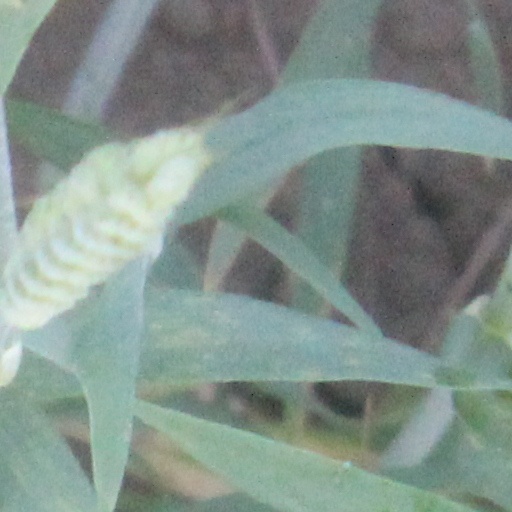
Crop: wheat